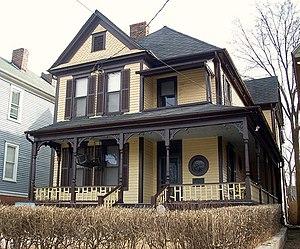
Le Martin Luther King, Jr. National Historic Site est situé à Atlanta et se compose de plusieurs bâtiments, dont la maison d'enfance de Martin Luther King, Jr. et l’Église baptiste Ebenezer, où King a été baptisé et où lui et son père Martin Luther King, Sr. (en) ont été pasteurs. Ces lieux, importants dans l'interprétation de la vie de Martin Luther King et son héritage en tant que responsable du Mouvement afro-américain des droits civiques, sont inclus dans ce parc historique national à sa création sous forme de site historique national le 10 octobre 1980 et il abrite également un mausolée dédiée a Martin Luther King et à sa femme.